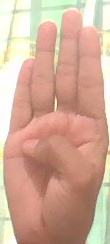
ASL sign: B